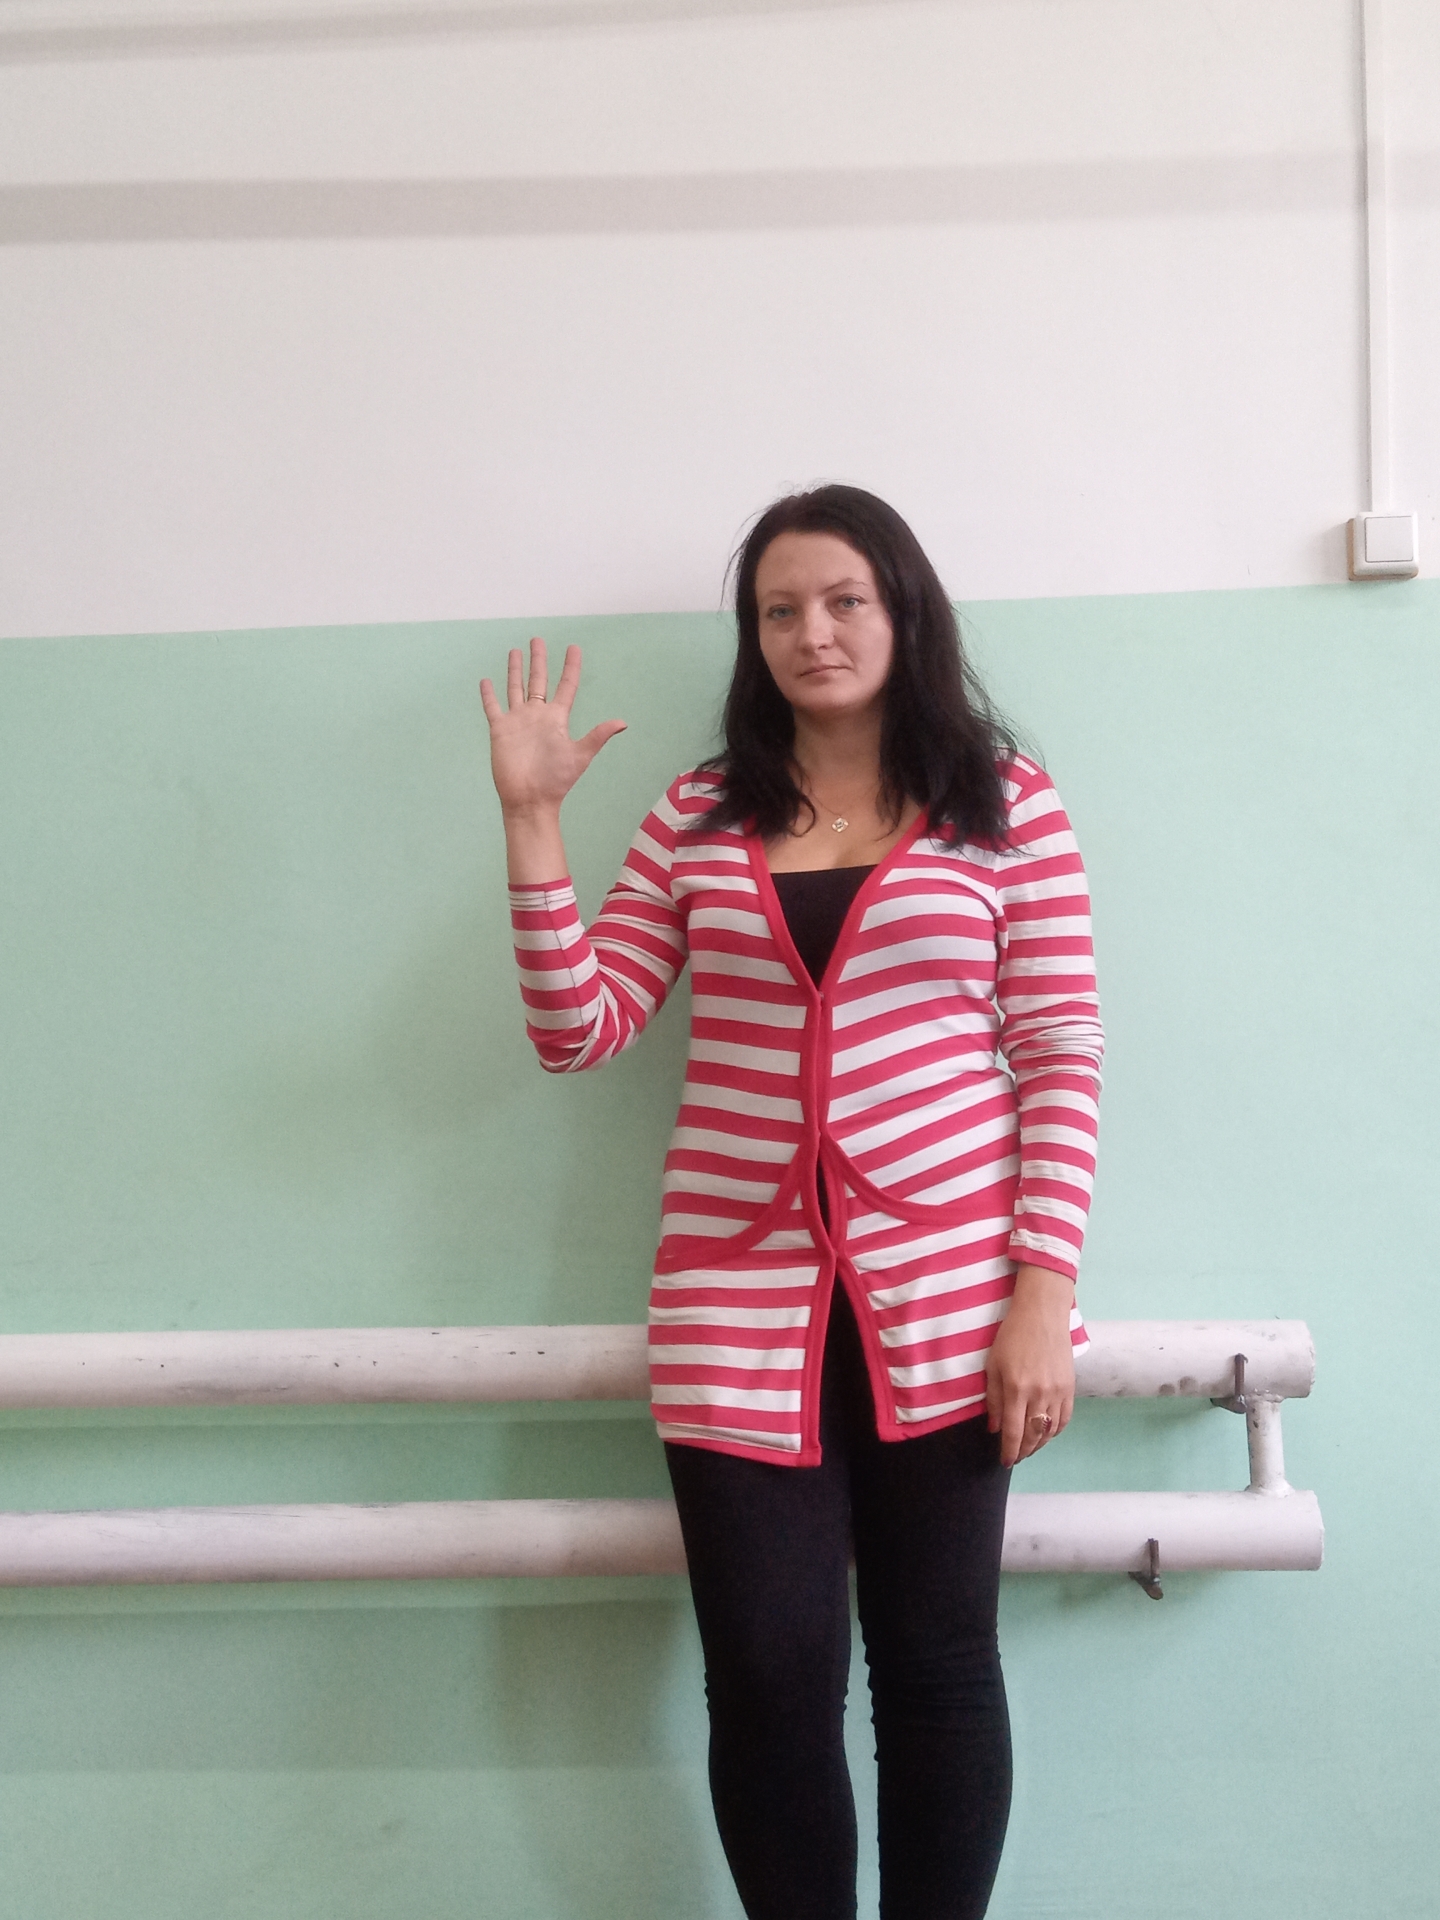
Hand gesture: palm